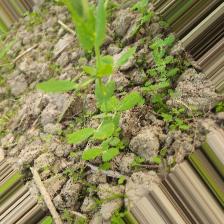
Label: Normal